White horses in mythology

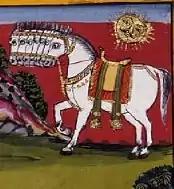
Uchchaihshravas

In the Puranas, one of the precious objects that emerged during the legend of the churning of the ocean by the devas and the asuras was Uchchaihshravas, a snow-white horse with seven heads. Turaga was another divine white horse that emerged from the ocean and taken by the sun god Surya. Uchchaihshravas was at times ridden by Indra, the king of the devas. Indra is depicted as having a liking for white horses in several legends – he often steals the sacrificial horse to the consternation of all involved, such as in the story of Sagara, or the story of King Prithu.